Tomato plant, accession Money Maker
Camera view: tilt-top (135 deg); turntable rotation: 270 degrees
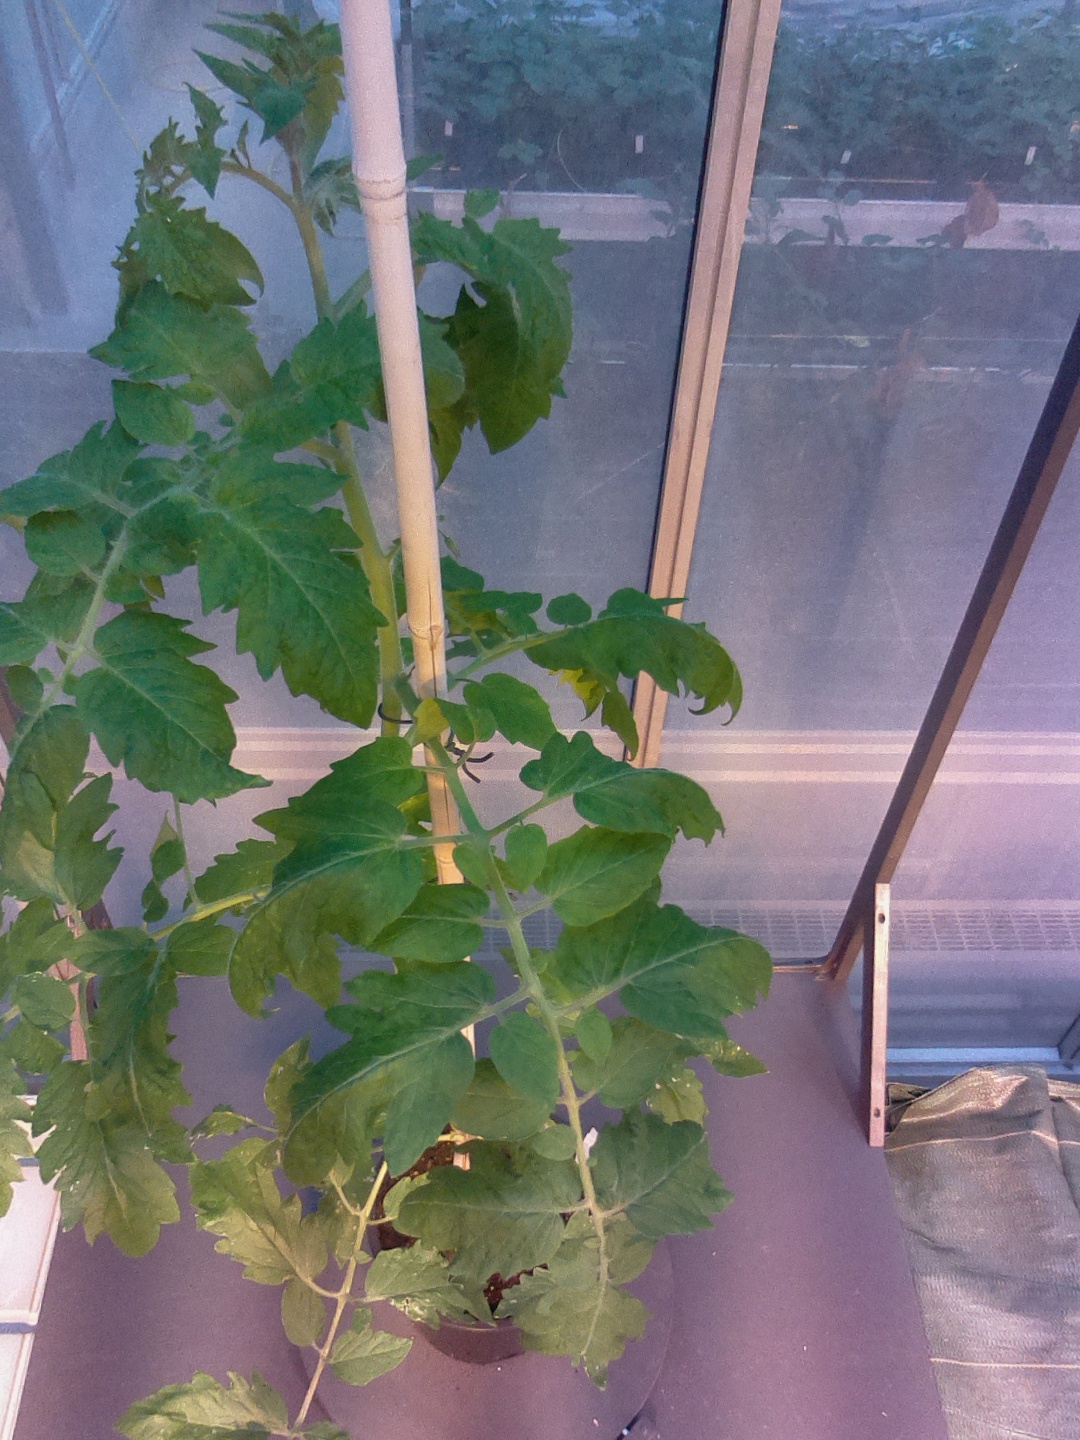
BBCH growth stage 60: First flowers open